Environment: real
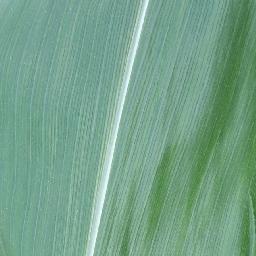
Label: healthy